Harold Amenyah

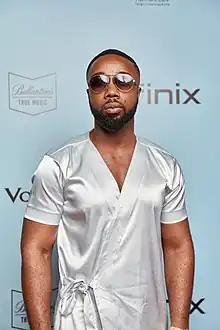

schooled at Mfantsipim School for his secondary education. He then